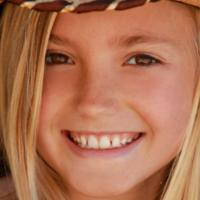
Age group: age 11-20